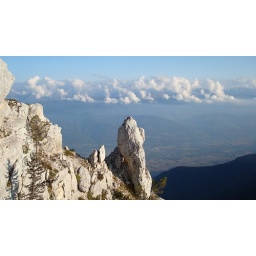
chiseled rocks in front of the Belledonne mountains